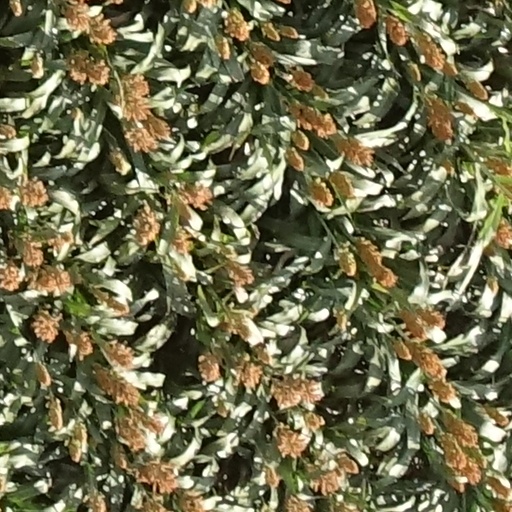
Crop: sorghum